Executive Committee Range

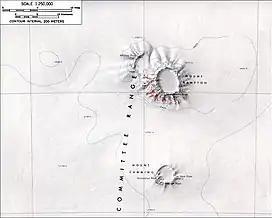
Topographical map of northern portion of Executive Committee Range

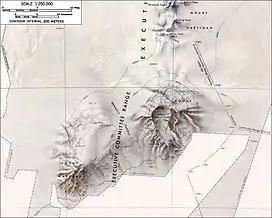
Topographic map of southern portion of Executive Committee Range

The Executive Committee Range is south of the eastern end of the Usas Escarpment.